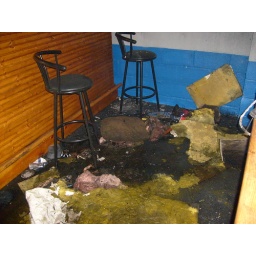
A home in Haddonfield, NJ with fire, water and smoke damage to their basement bar and pool room